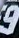
Number: 9